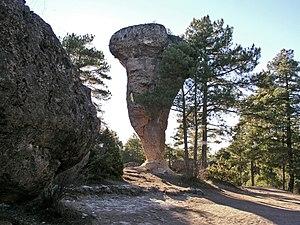
La Ciudad Encantada ou Ville Enchantée est un site naturel de formations rocheuses s'étendant sur 250 hectares et situé dans la province de Cuenca, en Castille-La Manche.